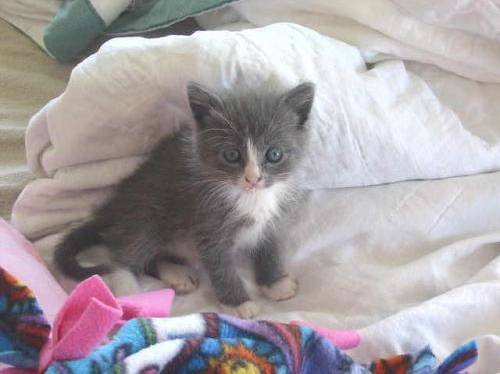
Label: cat